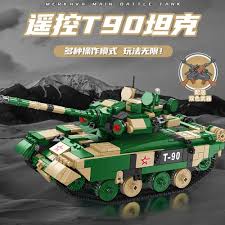
Label: T-90